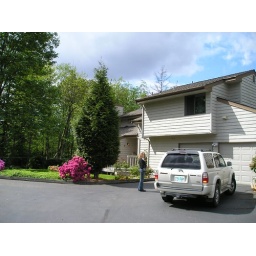
Shake a few hands, sign a few documents and dedicate a few bird houses. All in a days work.